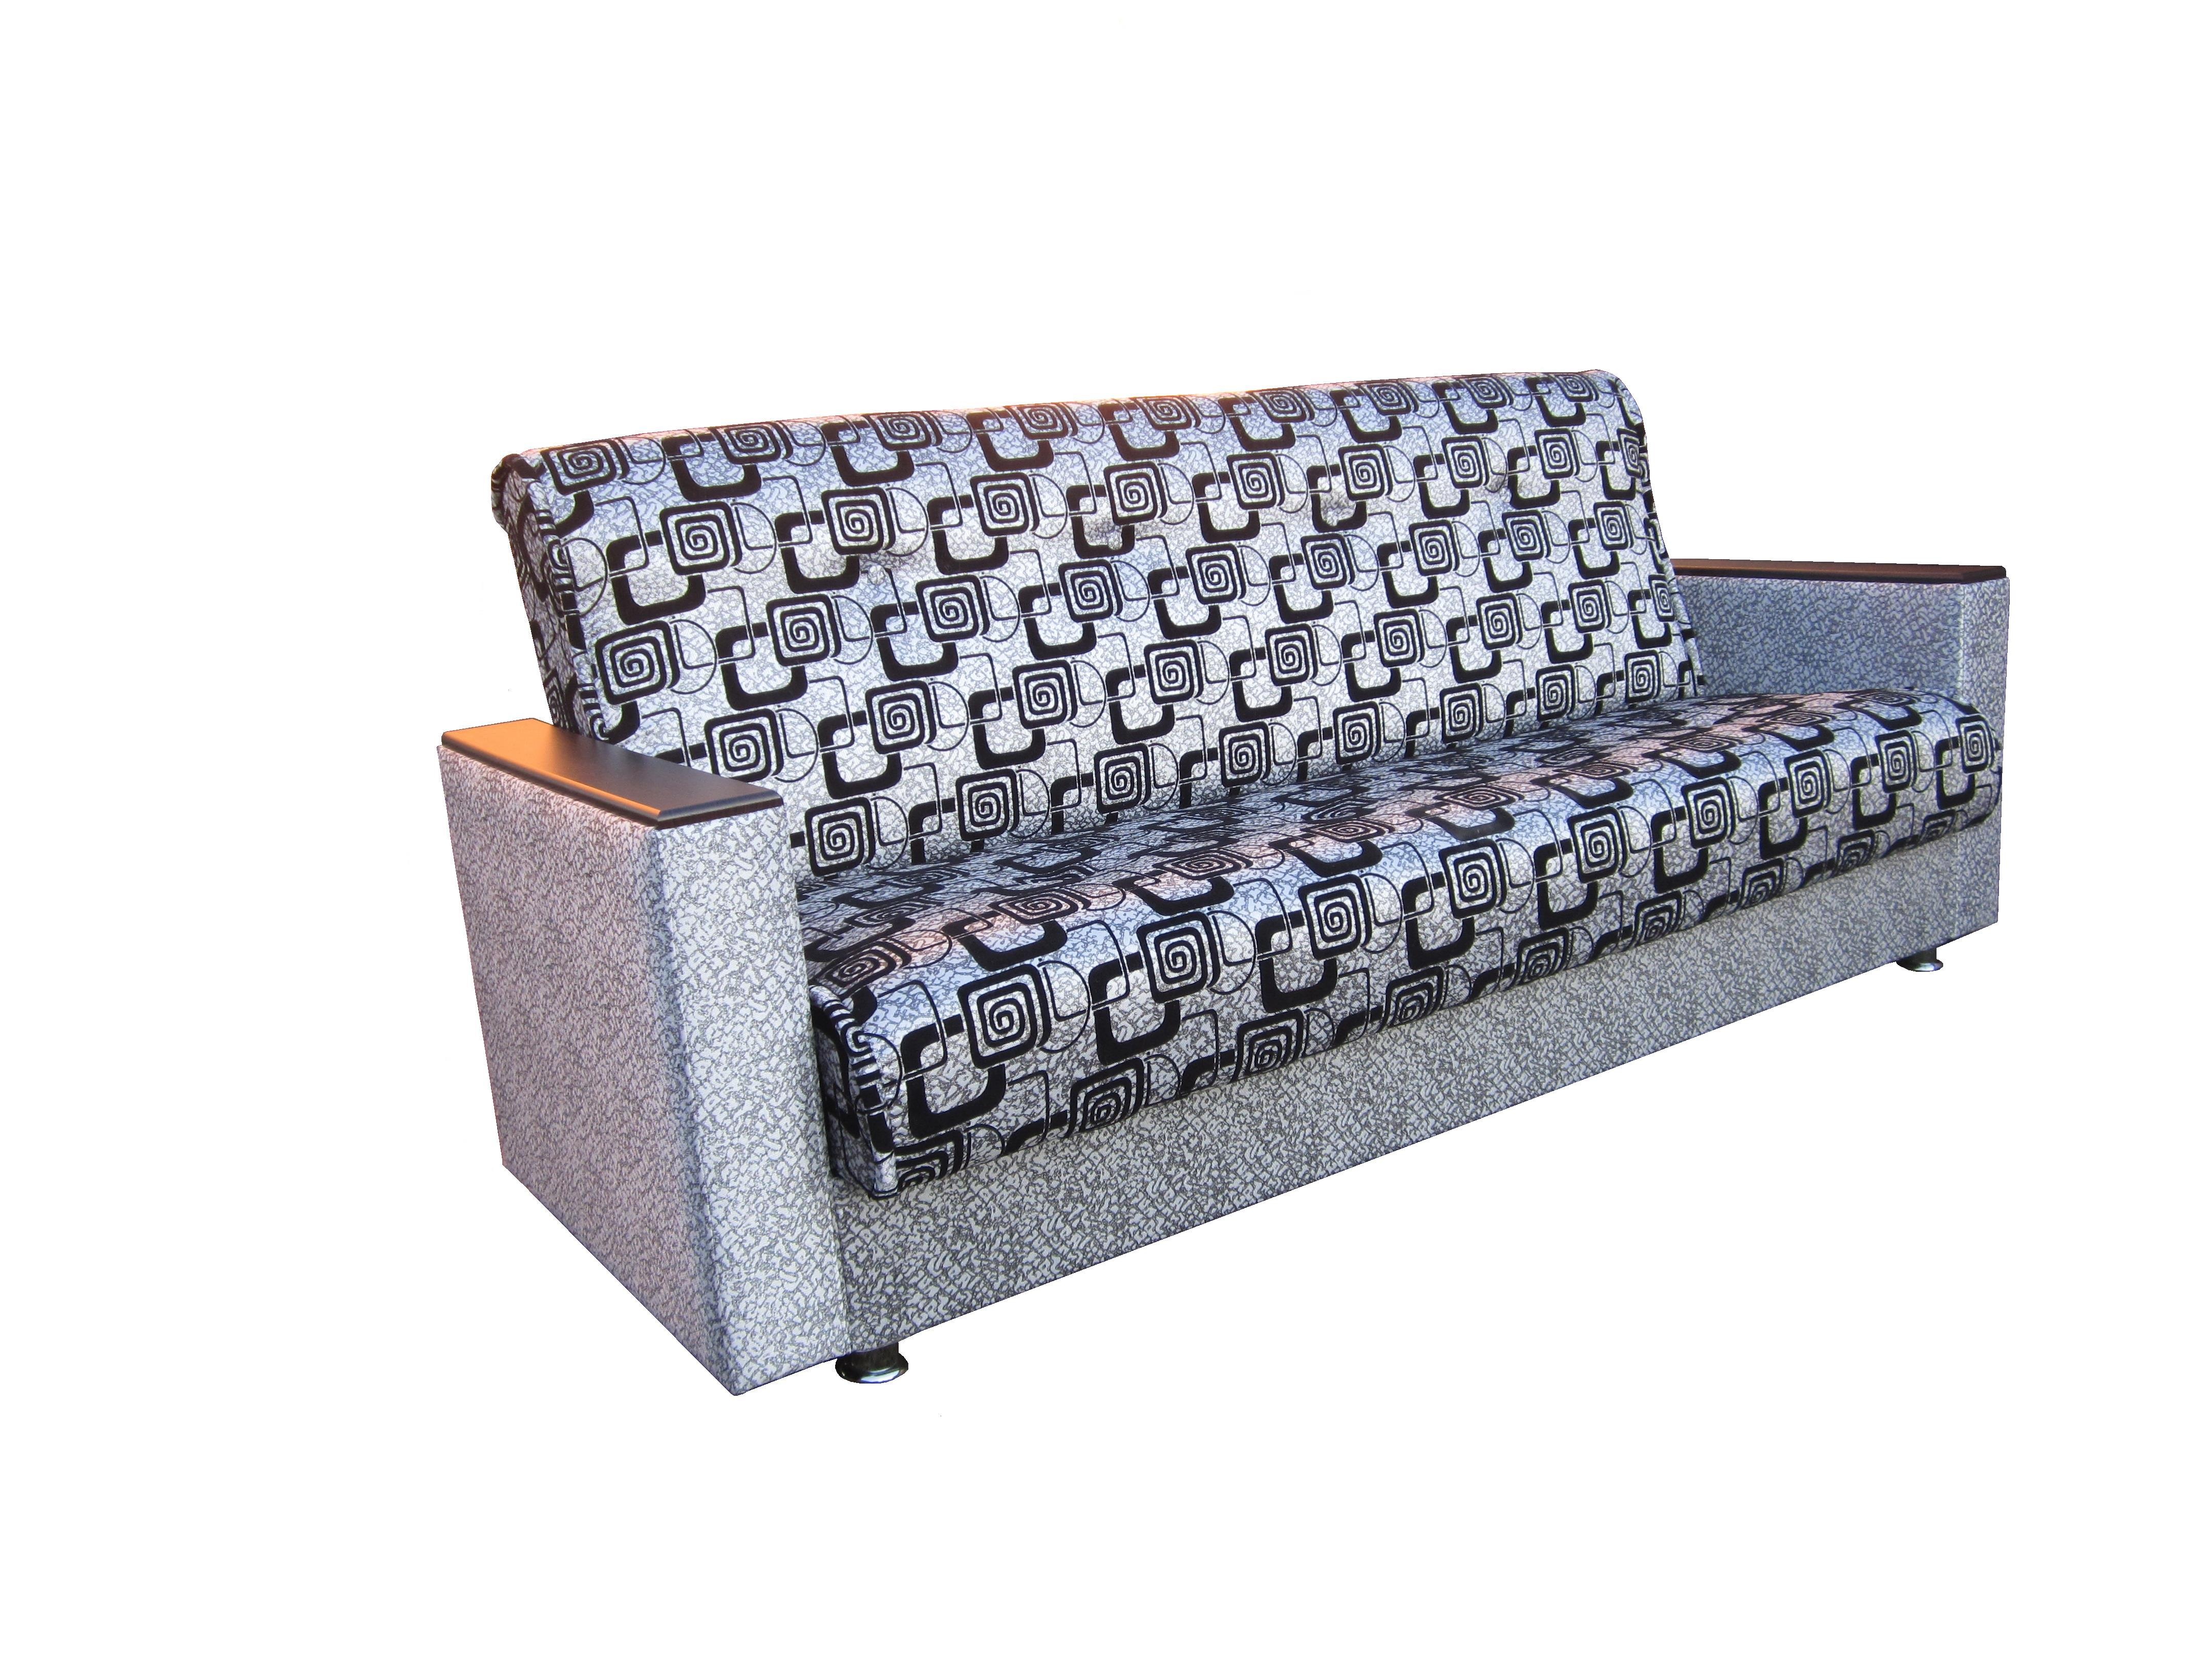
book, retro, interior, photo, pattern, furniture, sofa, decor, couch, wicker, product, bed, beautiful, style, classic, buttons, simple, armrest, white background, laminate, upholstered furniture, outdoor furniture, bed frame, studio couch, sofa bed